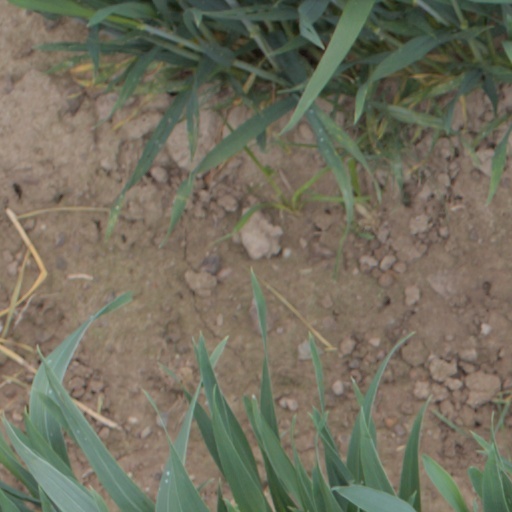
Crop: wheat